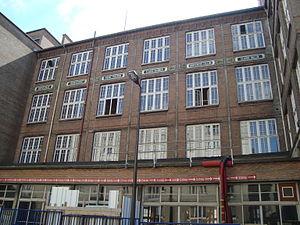
L'École Boulle est un établissement public d'enseignement qui est à la fois une école supérieure des arts appliqués et un lycée des métiers d'art, de l'architecture intérieure et du design. Elle est située au 9-21, rue Pierre-Bourdan dans le 12ᵉ arrondissement de Paris. Elle est nommée ainsi par référence à l'ébéniste André-Charles Boulle.